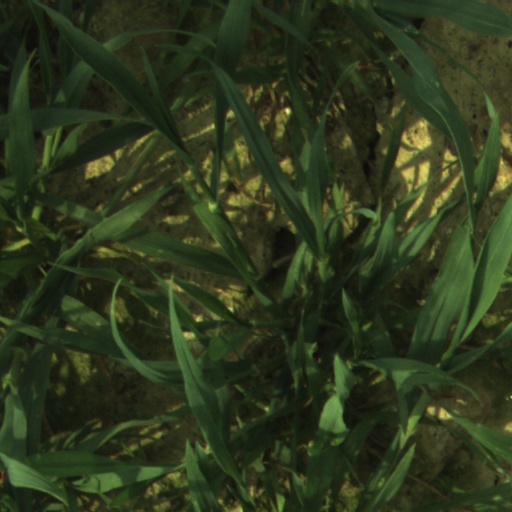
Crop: wheat